John Calybite

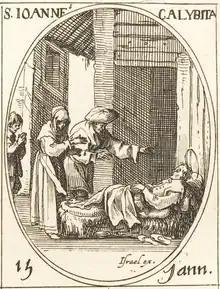
S. Jean Calybite (St. John Calabyte), January 15th, from Les Images De Tous Les Saincts et Saintes de L'Année - 1636.

The hagiographer Alban Butler (1710–1773) wrote in his "Lives of the Primitive Fathers, Martyrs, and Other Principal Saints", under January 15,